Saint Anthony's Catholic Church (Bryan, Texas)

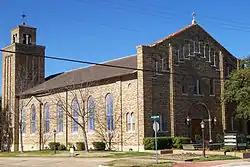
St. Anthony's Church in 2012

Saint Anthony's Catholic Church is a historic Roman Catholic church building at 306 S. Parker in Bryan, Texas.